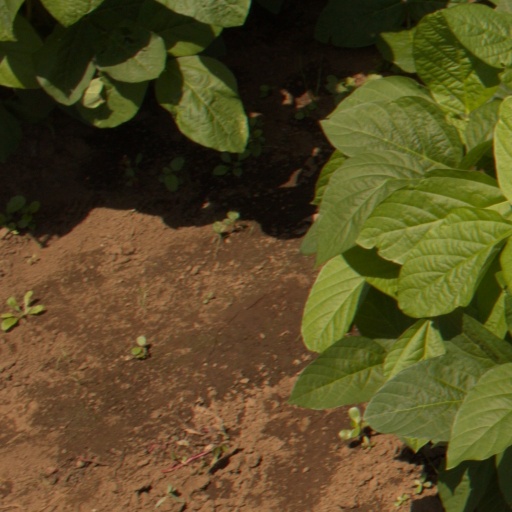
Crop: soybean